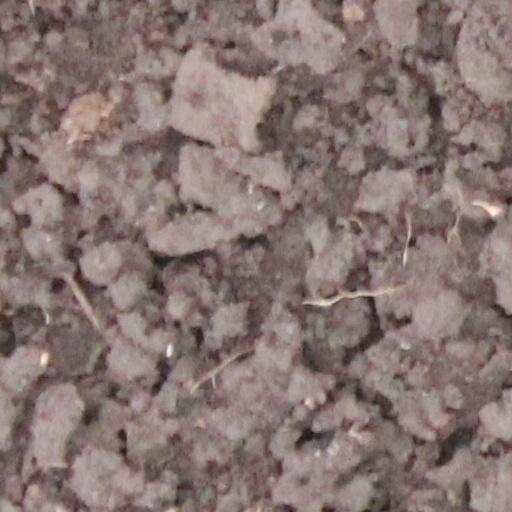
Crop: wheat